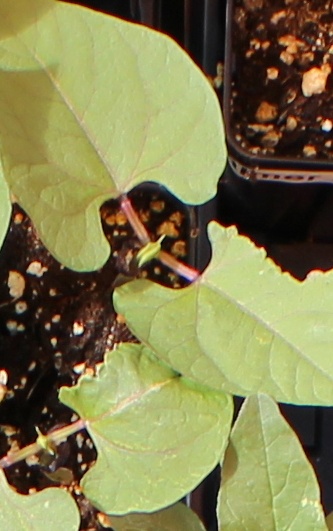
Label: Blackbean